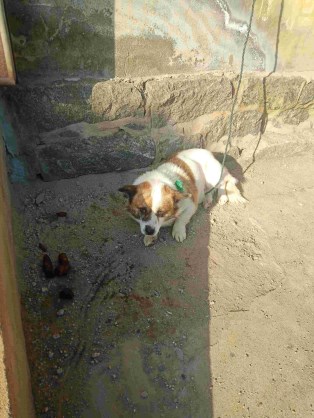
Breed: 3336-n000121-chinese_rural_dog